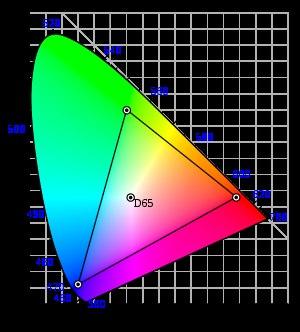
La recommandation UIT-R BT 709 ou plus communément Rec. 709 est un standard de l'industrie audiovisuelle pour la haute définition. La première révision de la recommandation a été publiée par la SMPTE en 1990.
Le codage informatique des couleurs est l'ensemble des conventions permettant l'affichage ou l'impression par un périphérique informatique d'une image en couleurs, plutôt qu'en noir et blanc. Le codage se base sur la synthèse additive trichrome des couleurs.
sRGB, ou standard RGB, est un espace de couleur informatique proposé par Hewlett-Packard et Microsoft en 1996, utilisé dans les dispositifs numériques, notamment les écrans d'ordinateurs.